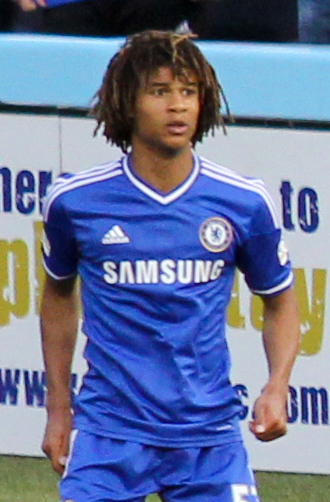
นาตัน อาเก

| name = นาตัน อาเก
| image = Nathan Ake 2013.jpg
| image_size = 185
| caption = อาเกขณะเล่นให้กับสโมสรฟุตบอลเชลซี|เชลซีใน ค.ศ. 2013
| fullname = นาตัน แบ็นยามีน อาเก
| birth_place = เดอะเฮก เนเธอร์แลนด์
| height = 1.80 m
| position = กองหลัง
| currentclub = สโมสรฟุตบอลแมนเชสเตอร์ซิตี|แมนเชสเตอร์ซิตี
| clubnumber = 6
| youthclubs1 = VV Wilhelmus
| youthyears2 = 2003–2007
| youthclubs2 = อาโดเด็นฮาค
| youthyears3 = 2007–2011
| youthclubs3 = ไฟเยอโนร์ด
| youthyears4 = 2011–2012
| youthclubs4 = สโมสรฟุตบอลเชลซี|เชลซี
| years1 = 2012–2017
| clubs1 = สโมสรฟุตบอลเชลซี|เชลซี
| caps1 = 7
| goals1 = 0
| years2 = 2015
| clubs2 = → สโมสรฟุตบอลเรดิง|เรดิง (ยืม)
| caps2 = 5
| goals2 = 0
| years3 = 2015–2016
| clubs3 = → สโมสรฟุตบอลวอตฟอร์ด|วอตฟอร์ด (ยืม)
| caps3 = 24
| goals3 = 1
| years4 = 2016–2017
| clubs4 = → สโมสรฟุตบอลบอร์นมัท|บอร์นมัท (ยืม)
| caps4 = 10
| goals4 = 3
| years5 = 2017–2020
| clubs5 = สโมสรฟุตบอลบอร์นมัท|บอร์นมัท
| caps5 = 105
| goals5 = 8
| years6 = 2020–
| clubs6 = สโมสรฟุตบอลแมนเชสเตอร์ซิตี|แมนเชสเตอร์ซิตี
| caps6 = 87
| goals6 = 5
| nationalyears1 = 2009–2010
| nationalteam1 = เนเธอร์แลนด์ อายุไม่เกิน 15 ปี
| nationalcaps1 = 5
| nationalgoals1 = 0
| nationalyears2 = 2010–2011
| nationalteam2 = เนเธอร์แลนด์ อายุไม่เกิน 16 ปี
| nationalcaps2 = 6
| nationalgoals2 = 3
| nationalyears3 = 2011–2012
| nationalteam3 = เนเธอร์แลนด์ อายุไม่เกิน 17 ปี
| nationalcaps3 = 27
| nationalgoals3 = 3
| nationalyears4 = 2012–2013
| nationalteam4 = เนเธอร์แลนด์ อายุไม่เกิน 19 ปี
| nationalcaps4 = 8
| nationalgoals4 = 3
| nationalyears5 = 2013–2016
| nationalteam5 = เนเธอร์แลนด์ อายุไม่เกิน 21 ปี
| nationalcaps5 = 22
| nationalgoals5 = 2
| nationalyears6 = 2017–
| nationalteam6 = ฟุตบอลทีมชาติเนเธอร์แลนด์|เนเธอร์แลนด์
| nationalcaps6 = 22
| nationalgoals6 = 2
นาตัน แบ็นยามีน อาเก (; เกิด 18 กุมภาพันธ์ ค.ศ. 1995) เป็นนักฟุตบอลชาวดัตช์ ปัจจุบันเล่นในตำแหน่งกองหลังให้กับสโมสรฟุตบอลแมนเชสเตอร์ซิตี|แมนเชสเตอร์ซิตี สโมสรในพรีเมียร์ลีก และฟุตบอลทีมชาติเนเธอร์แลนด์|ทีมชาติเนเธอร์แลนด์
==สถิติอาชีพ==
===สโมสร===
| class=wikitable style=text-align:center
|+ จำนวนการลงเล่นและประตู แยกตามสโมสร ฤดูกาล และการแข่งขัน
|-
!rowspan=2|สโมสร
!rowspan=2|ฤดูกาล
!colspan=3|ลีก
!colspan=2|เอฟเอคัพ
!colspan=2|อีเอฟแอลคัพ
!colspan=2|ยุโรป
!colspan=2|อื่น ๆ
!colspan=2|รวม
|-
!ดิวิชัน||ลงเล่น||ประตู||ลงเล่น||ประตู||ลงเล่น||ประตู||ลงเล่น||ประตู||ลงเล่น||ประตู||ลงเล่น||ประตู
|-
| rowspan="5" |สโมสรฟุตบอลเชลซี|เชลซี
|2012–13
|พรีเมียร์ลีก
|3||0||1||0||0||0||2||0||0||0||6||0
|-
|2013–14
|พรีเมียร์ลีก
|1||0||0||0||0||0||0||0||colspan=2|—||1||0
|-
|2014–15
|พรีเมียร์ลีก
|1||0||1||0||2||0||1||0||colspan=2|—||5||0
|-
|2016–17
|พรีเมียร์ลีก
|2||0||3||0||0||0||colspan=2|—||colspan=2|—||5||0
|-
! colspan="2" |รวม
!7!!0!!5!!0!!2!!0!!3!!0!!0!!0!!17!!0
|-
| สโมสรฟุตบอลเรดิง|เรดิง (ยืม)
||2014–15
|อีเอฟแอลแชมเปียนชิป|แชมเปียนชิป
|5||0||0||0||0||0||colspan=2|—||colspan=2|—||5||0
|-
|สโมสรฟุตบอลวอตฟอร์ด|วอตฟอร์ด (ยืม)
|2015–16
|พรีเมียร์ลีก
|24||1||3||0||1||0||colspan=2|—||colspan=2|—||28||1
|-
|สโมสรฟุตบอลบอร์นมัท|บอร์นมัท (ยืม)
|2016–17
|พรีเมียร์ลีก
|10||3||0||0||2||0||colspan=2|—||colspan=2|—||12||3
|-
|rowspan=4|บอร์นมัท
|2017–18
|พรีเมียร์ลีก
|38||2||1||0||1||0||colspan=2|—||colspan=2|—||40||2
|-
|2018–19
|พรีเมียร์ลีก
|38||4||0||0||1||0||colspan=2|—||colspan=2|—||39||4
|-
|2019–20
|พรีเมียร์ลีก
|29||2||1||0||0||0||colspan=2|—||colspan=2|—||30||2
|-
!colspan=2|รวม
!115!!11!!2!!0!!4!!0!!colspan=2|—!!colspan=2|—!!121!!11
|-
!colspan=3 |สถิติทั้งหมด
!151!!12!!10!!0!!7!!0!!3!!0!!0!!0!!171!!12
|
===ทีมชาติ===
==เกียรติประวัติ==
ไฟล์:Chelsea 2 Bolton Wanderers 1 Chelsea progress to the next round of the Capital One cup (15165130050).jpg|thumb|right|อาเก "(สวมใส่หมายเลข 6)" ขณะเล่นให้กับเชลซีในเกมที่พบกับสโมสรฟุตบอลโบลตันวอนเดอเรอส์|โบลตันวอนเดอเรอส์ในลีกคัพ ซึ่งต่อมาพวกเขาชนะเลิศในรายการนั้น
เชลซี
*ฟุตบอลลีกคัพ: ฟุตบอลลีกคัพ ฤดูกาล 2014–15|2014–15
*ยูฟ่ายูโรปาลีก: ยูฟ่ายูโรปาลีก ฤดูกาล 2012–13|2012–13
*เอฟเอคัพ รองชนะเลิศ: เอฟเอคัพ ฤดูกาล 2016–17|2016–17
เนเธอร์แลนด์ อายุไม่เกิน 17 ปี
*ฟุตบอลชิงแชมป์แห่งชาติยุโรปรุ่นอายุไม่เกิน 17 ปี: 2011, 2012
ส่วนบุคคล
*ผู้เล่นดาวรุ่งแห่งปีของเชลซี: 2012–13
*ผู้เล่นดาวรุ่งประจำฤดูกาลของวอตฟอร์ต: 2015–16
*ผู้เล่นยอดเยี่ยมจากผู้สนับสนุนของบอร์นมัท: 2017–18
==อ้างอิง==
==แหล่งข้อมูลอื่น==
* Chelsea F.C. profile
*
*
* Netherlands stats at OnsOranje
Navboxes
| title = ทีมชาติเนเธอร์แลนด์
| bg = #F1771D
| fg = white
| bordercolor = blue
หมวดหมู่:นักฟุตบอลชาวดัตช์
หมวดหมู่:นักฟุตบอลทีมชาติเนเธอร์แลนด์
หมวดหมู่:ผู้เล่นสโมสรฟุตบอลเชลซี
หมวดหมู่:ผู้เล่นสโมสรฟุตบอลเรดิง
หมวดหมู่:ผู้เล่นสโมสรฟุตบอลวอตฟอร์ด
หมวดหมู่:ผู้เล่นสโมสรฟุตบอลบอร์นมัท
หมวดหมู่:ผู้เล่นสโมสรฟุตบอลแมนเชสเตอร์ซิตี
หมวดหมู่:ผู้เล่นในฟุตบอลลีกอังกฤษ
หมวดหมู่:ผู้เล่นในพรีเมียร์ลีก
หมวดหมู่:กองหลังฟุตบอล
หมวดหมู่:ผู้เล่นในฟุตบอลชิงแชมป์แห่งชาติยุโรป 2020
หมวดหมู่:ผู้เล่นในฟุตบอลโลก 2022
หมวดหมู่:ผู้เล่นในฟุตบอลชิงแชมป์แห่งชาติยุโรป 2024
หมวดหมู่:บุคคลจากเดอะเฮก
หมวดหมู่:ผู้เล่นในชุดชนะเลิศยูฟ่าแชมเปียนส์ลีก